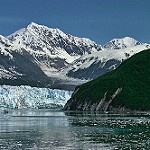
Scene: Outdoor